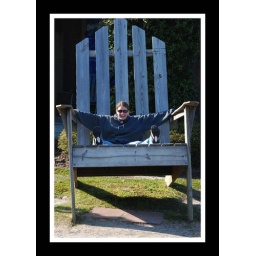
little girl in a big chair